Banca Popolare di Brescia

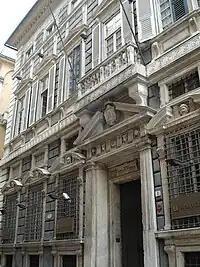
Palazzo Cambiaso Pallavicini in Genoa, branch of Banca Popolare di Brescia

Banca Popolare di Brescia S.c.r.l., also referred to as Bipop, was an Italian cooperative bank based in Brescia, Lombardy. In 1999 the bank merged with Cassa di Risparmio di Reggio Emilia (Carire) to form Bipop Carire.